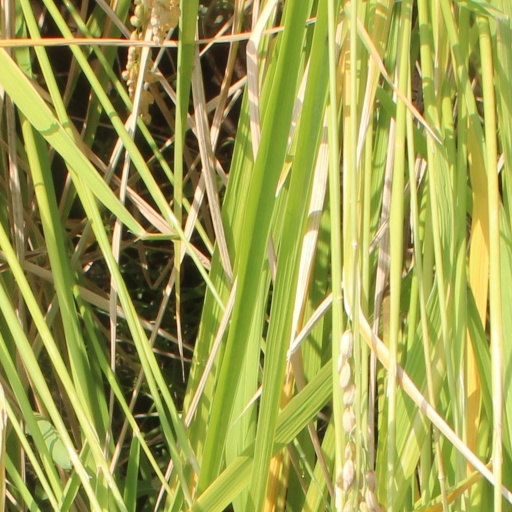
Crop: rice